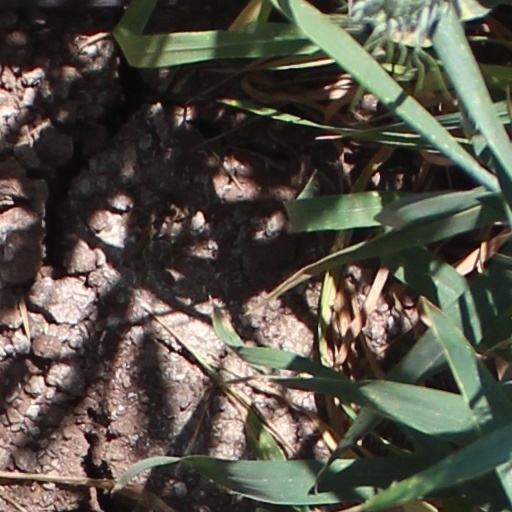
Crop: wheat